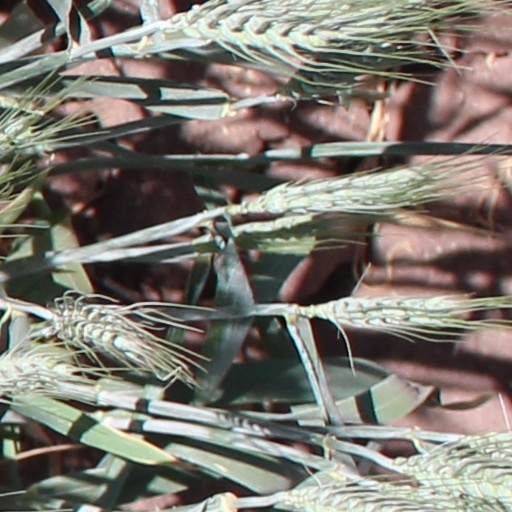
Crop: wheat